Panteleimon Kulish

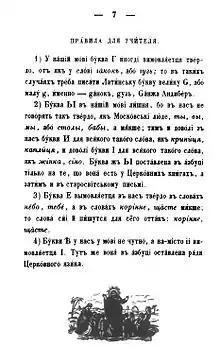
A page from Panteleimon Kulish's "Gramatka", printed in 1857 in Saint Petersburg, showing suggestions for teachers in Ukraine

Panteleimon Oleksandrovych Kulish (7 August 1819 – 14 February 1897) was a Ukrainian writer, critic, poet, folklorist, translator and author of historical works.